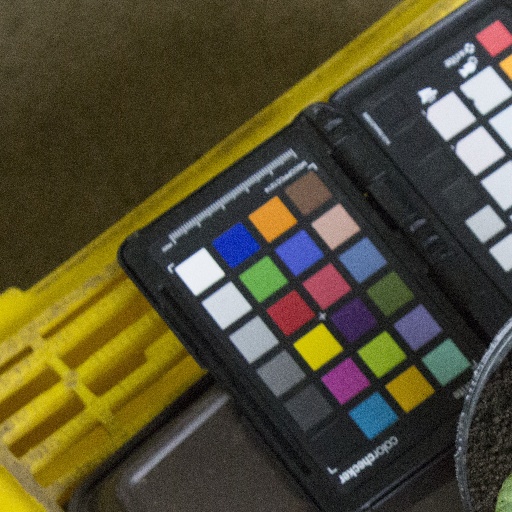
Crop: soybean